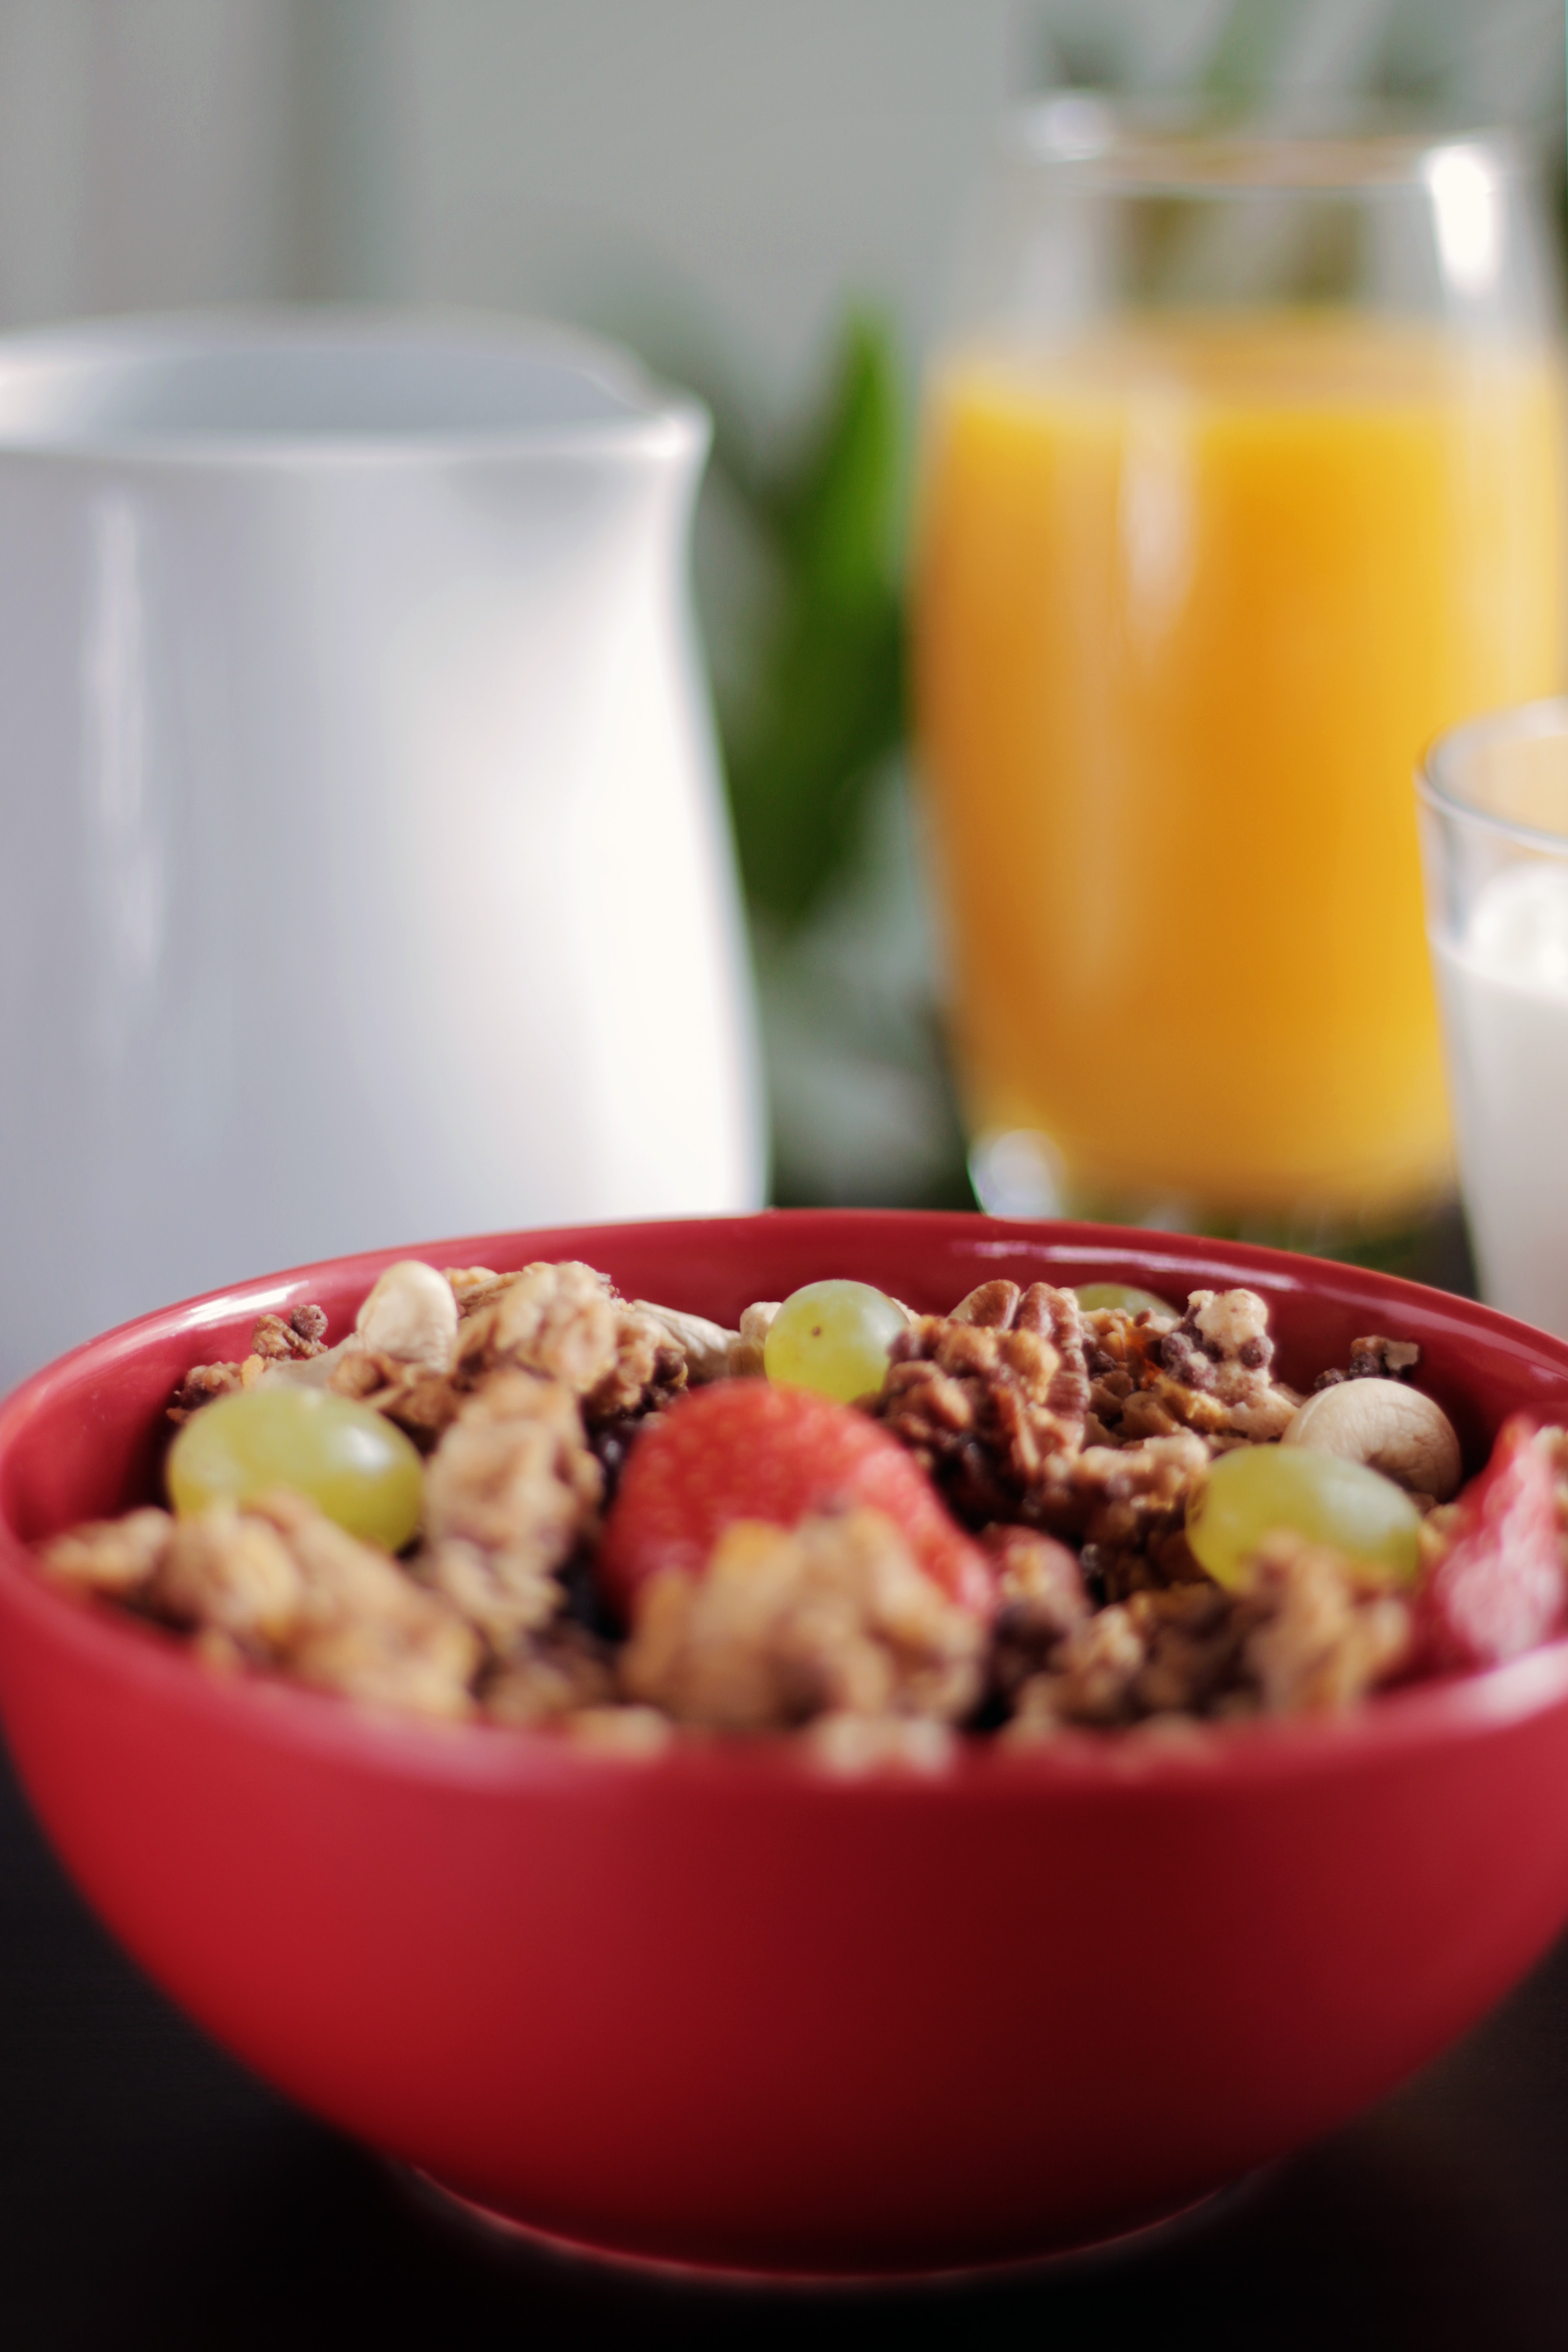
dish, food, cuisine, ingredient, meal, breakfast cereal, vegetarian food, produce, breakfast, recipe, salad, Wheatberry, muesli, cereal, bowl